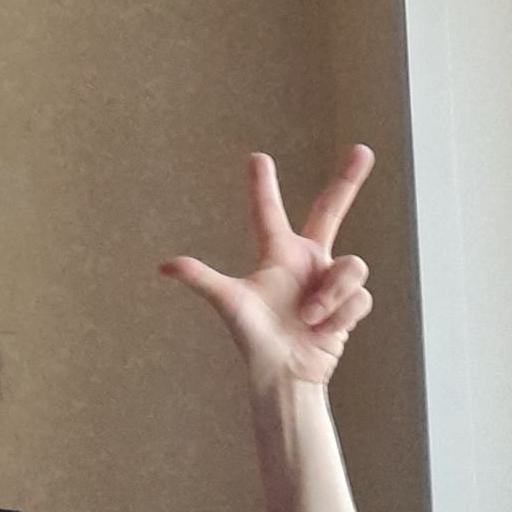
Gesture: three2